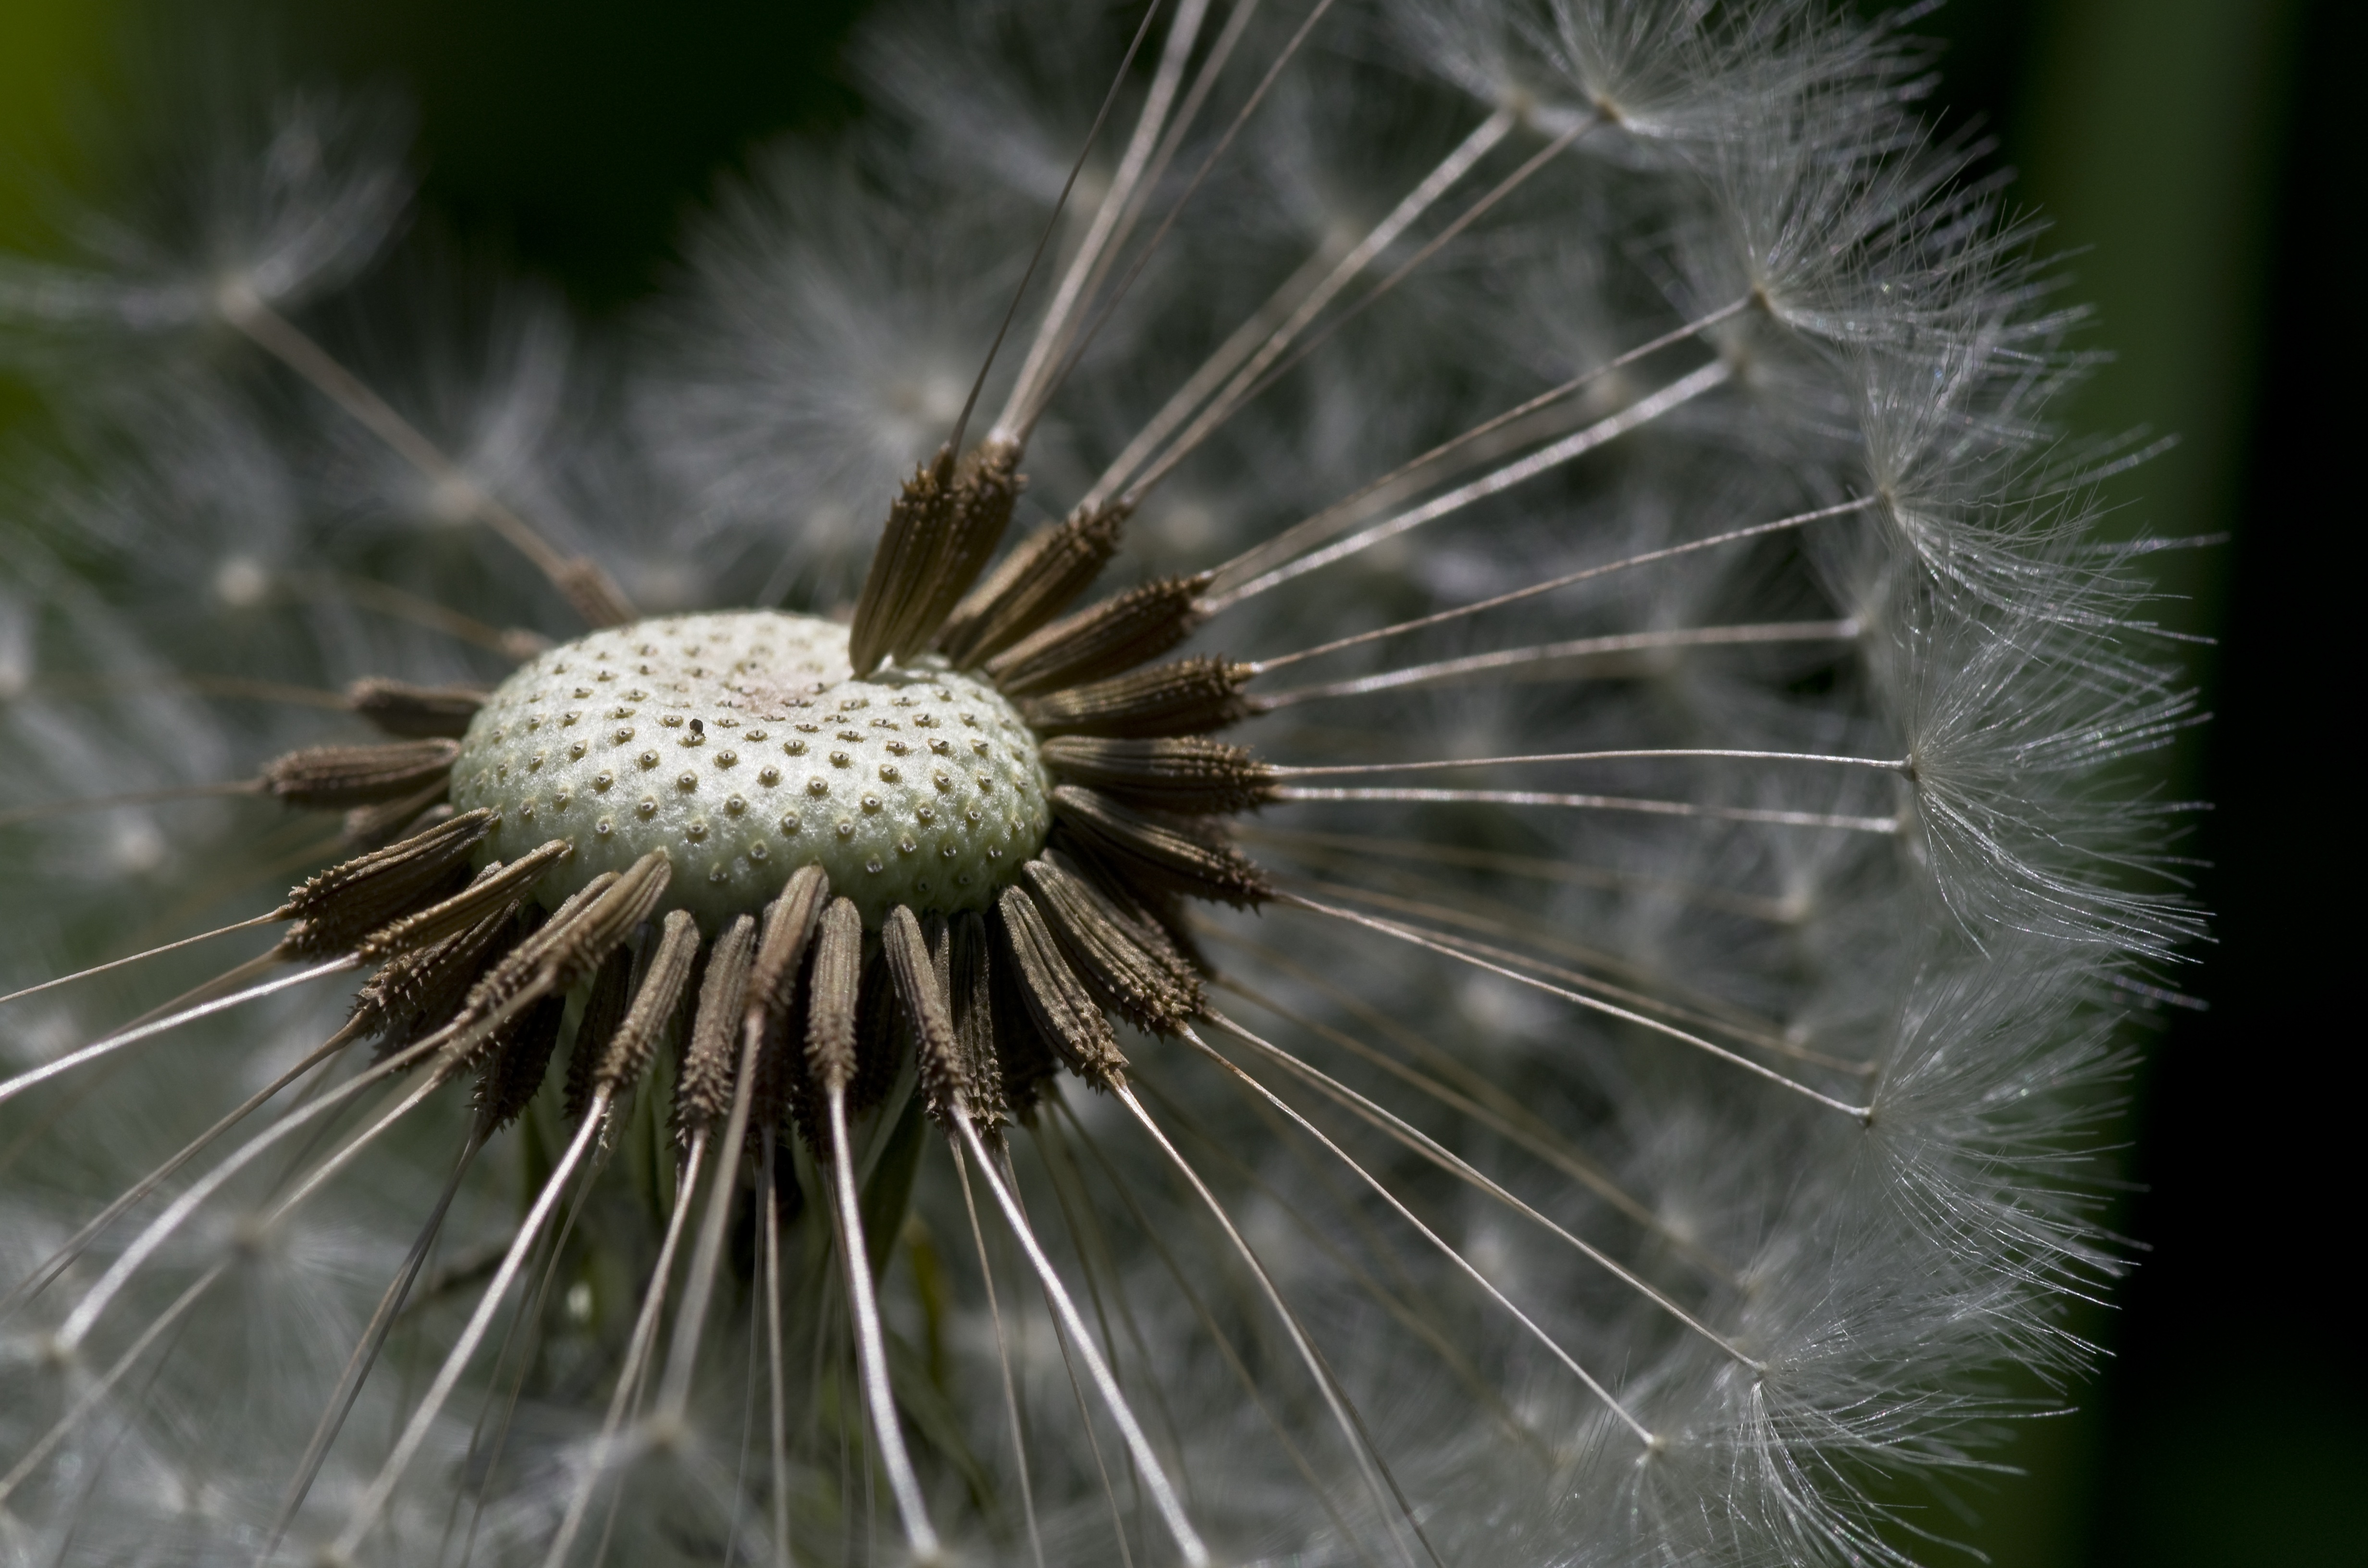
nature, grass, plant, white, photography, meadow, dandelion, leaf, flower, spring, green, botany, close, flora, close up, pointed flower, thistle, flower meadow, macro photography, flowering plant, daisy family, plant stem, land plant, thorns spines and prickles